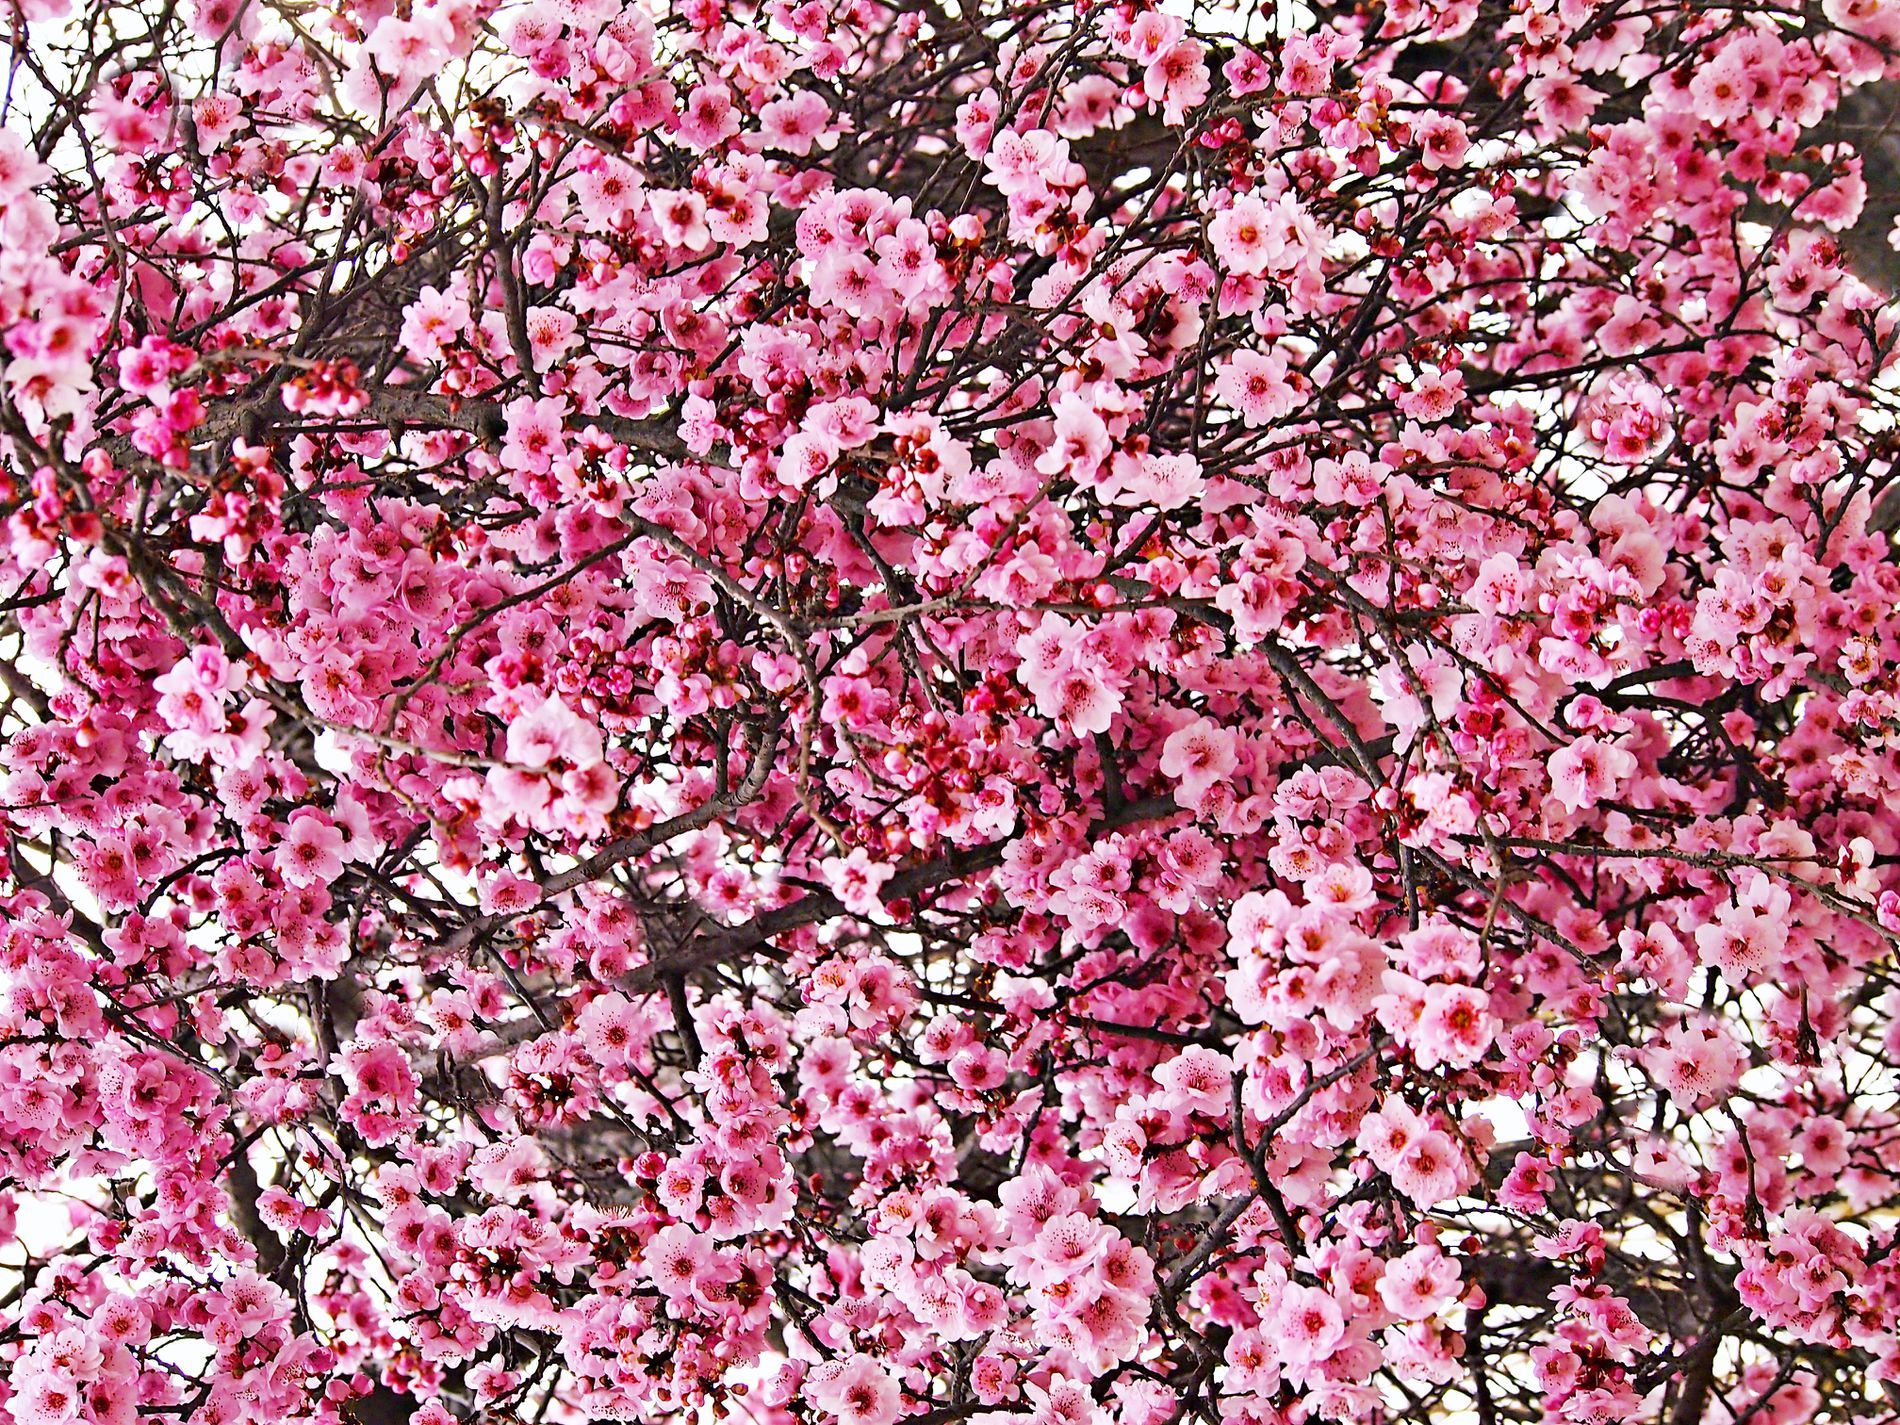
Pink Flowers on Branches
The photo shows a view of many small, pink flowers on the branches of a tree. Darker brown branches are visible behind the flowers.
This is a close-up shot, looking directly into the flowering tree. The setting is outdoors, likely during springtime. The atmosphere is beautiful.
The main color is pink, contrasting with the brown of the branches. The lighting appears natural and bright.
Labels: Flower, Plant, Cherry Blossom, Petal, Food, Fruit, Produce, Flowers
Camera: OLYMPUS IMAGING CORP. E-PM1
Lens: Olympus M.Zuiko Digital ED 40-150mm F4.0-5.6 R
Aperture: F7.1
Exposure: 1/320 sec
ISO: 400
Focal length: 53.0 mm